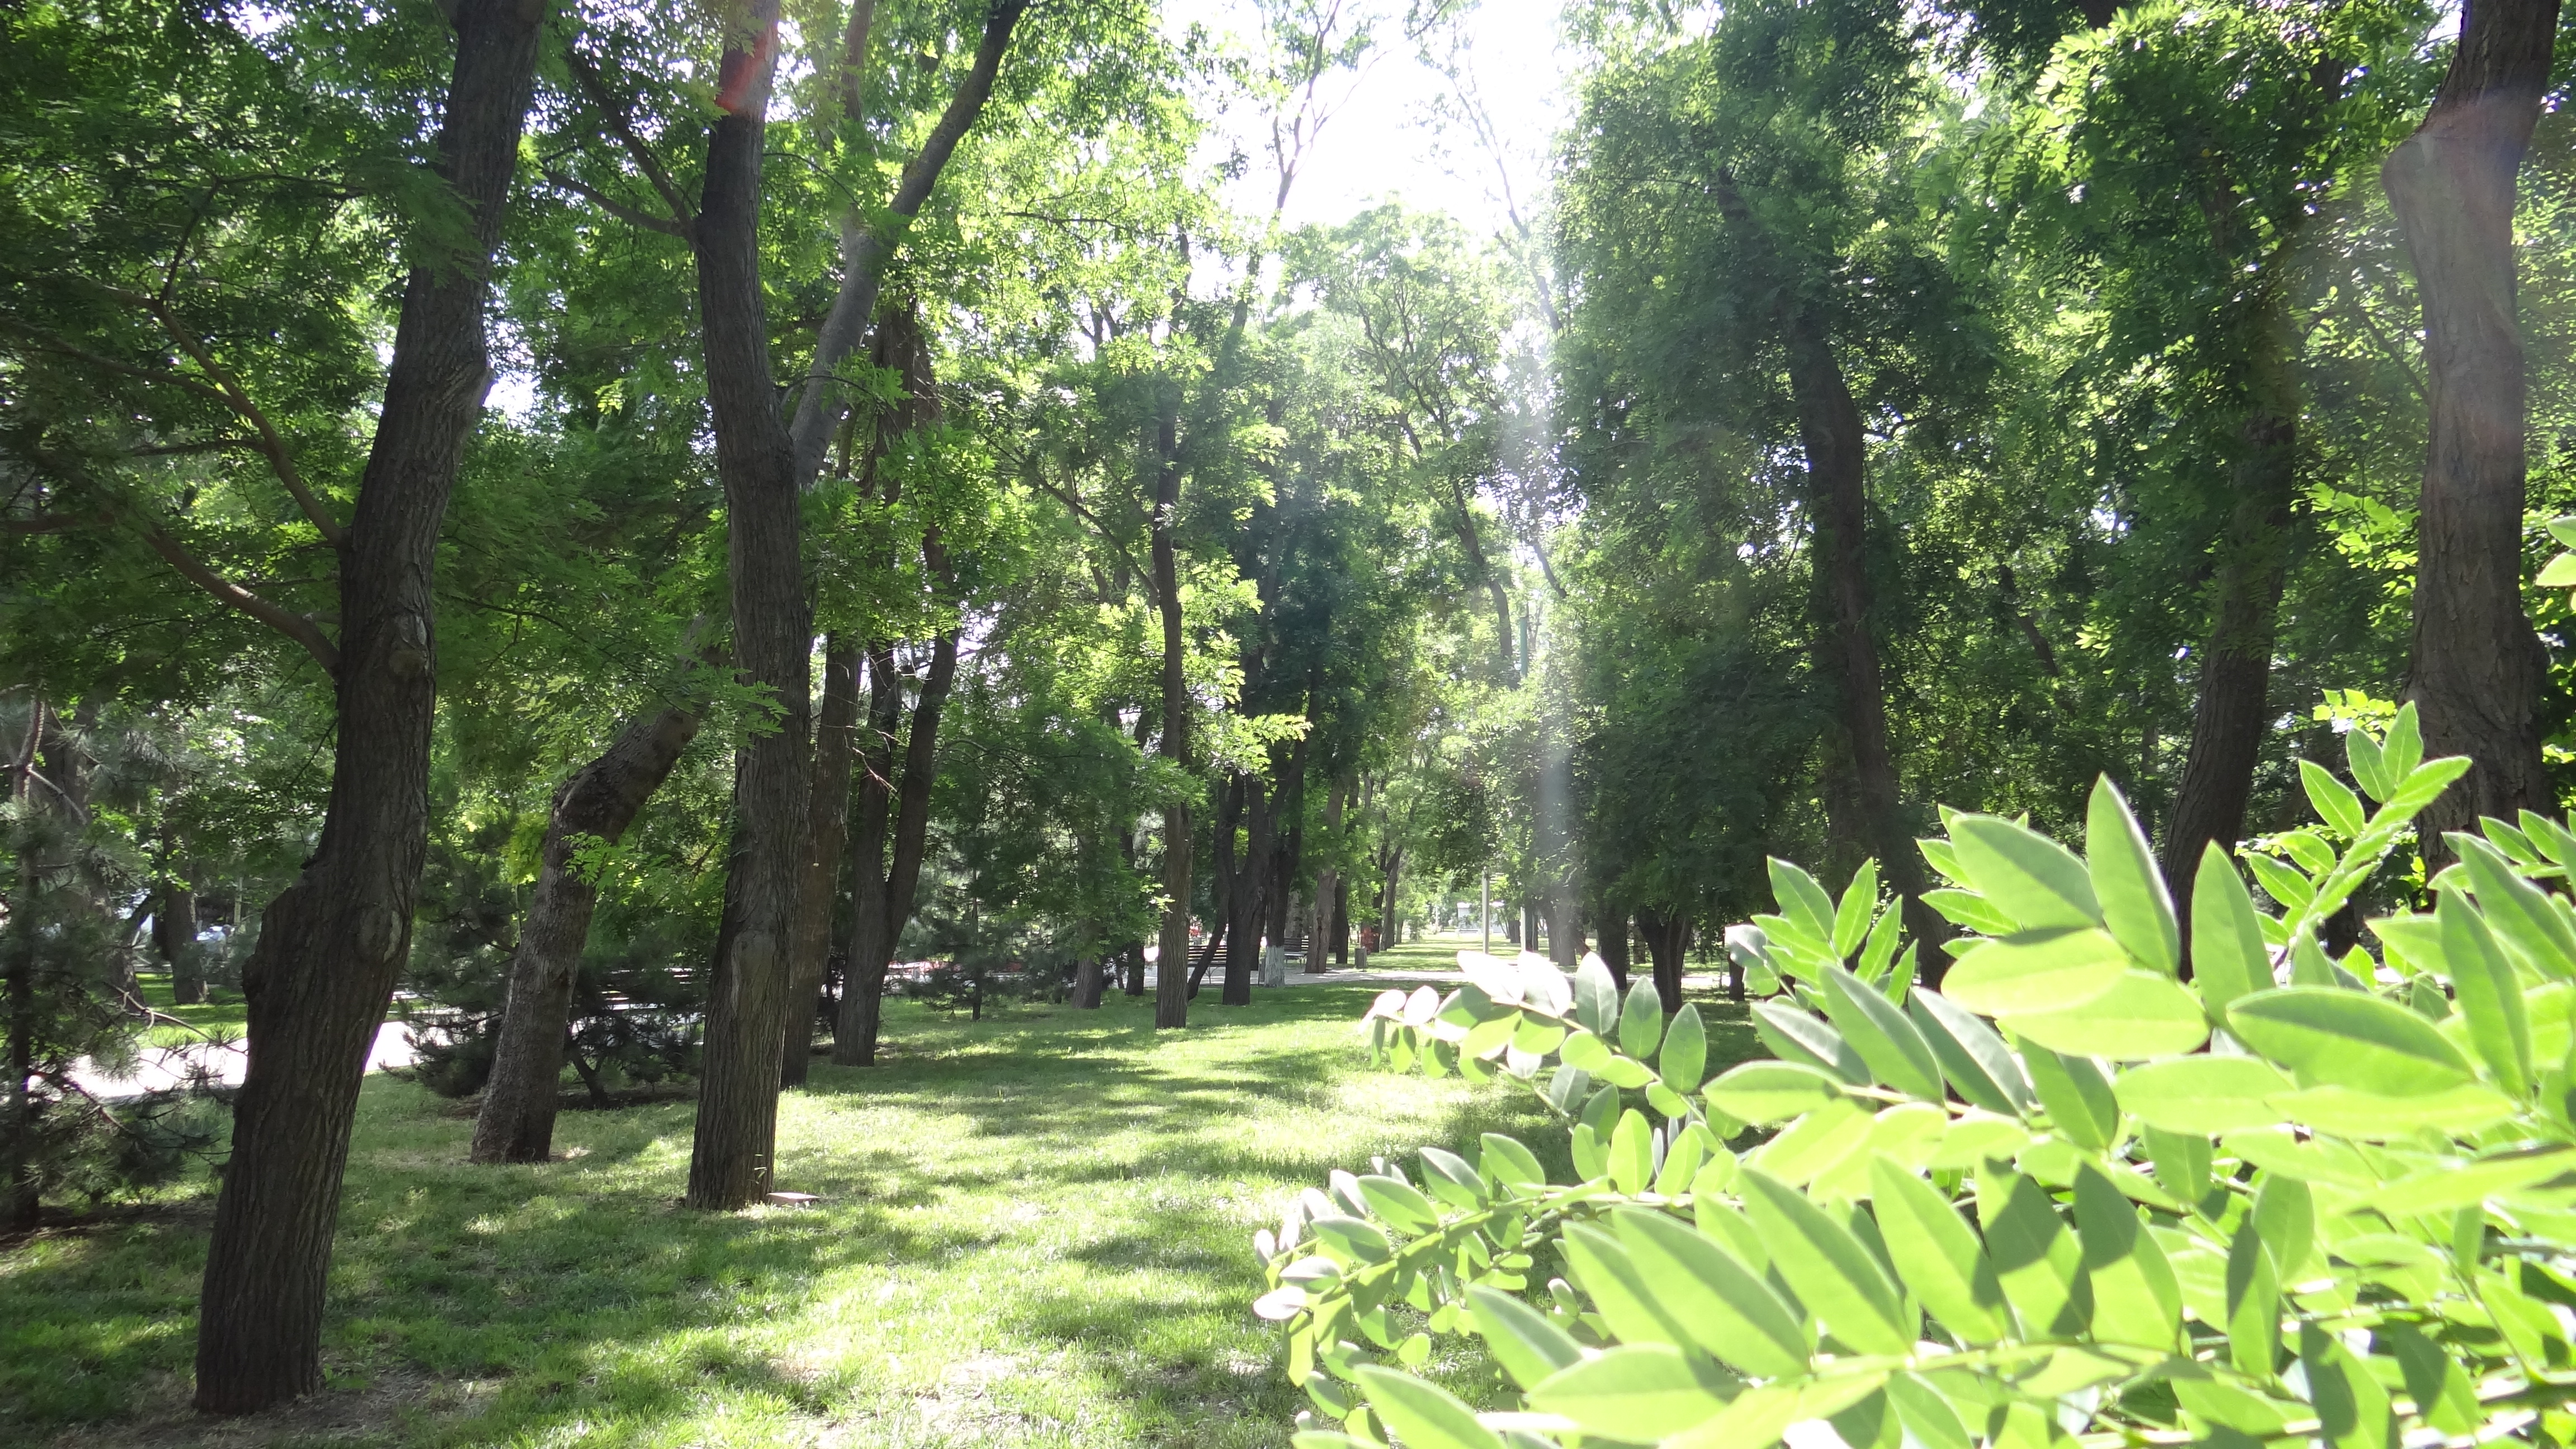
trees, park, green, summer, beautiful, vegetation, tree, nature reserve, nature, natural environment, natural landscape, forest, woodland, biome, tropical and subtropical coniferous forests, grove, jungle, plant, temperate broadleaf and mixed forest, botany, valdivian temperate rain forest, woody plant, plantation, plant community, old growth forest, leaf, rainforest, grass, terrestrial plant, garden, botanical garden, sunlight, ecoregion, state park, landscape, riparian forest, recreation, shrub, national park, Northern hardwood forest, temperate coniferous forest, trail